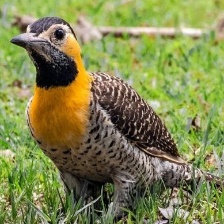
Species: CAMPO FLICKER
Scientific name: COLAPTES CAMPESTRIS